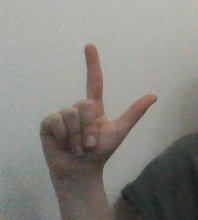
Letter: laam